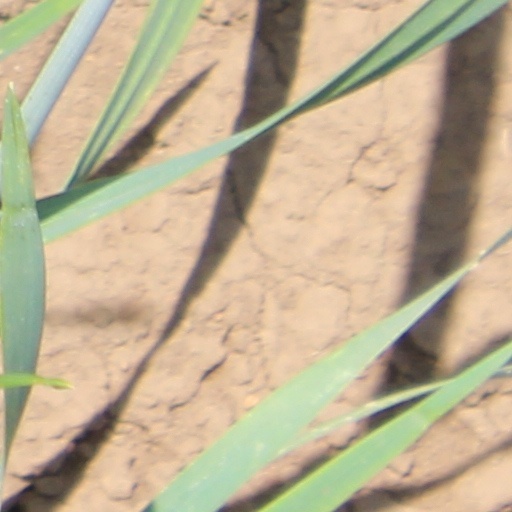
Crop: wheat